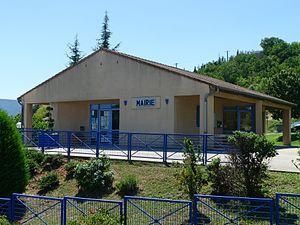
Mairie de Saint-Symphorien-sous-Chomérac - Ardèche - France
Saint-Symphorien-sous-Chomérac est une commune française, située dans le département de l'Ardèche en région Auvergne-Rhône-Alpes.